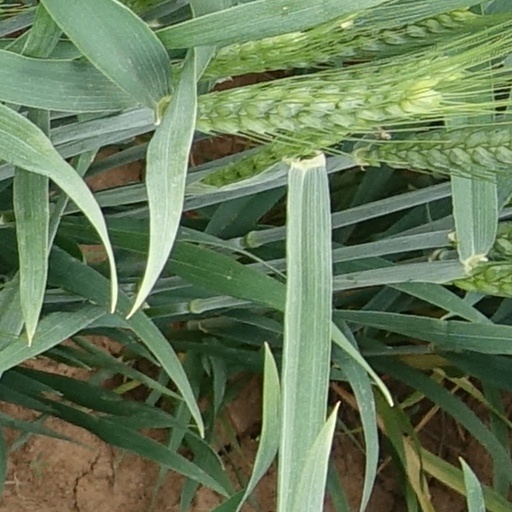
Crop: wheat